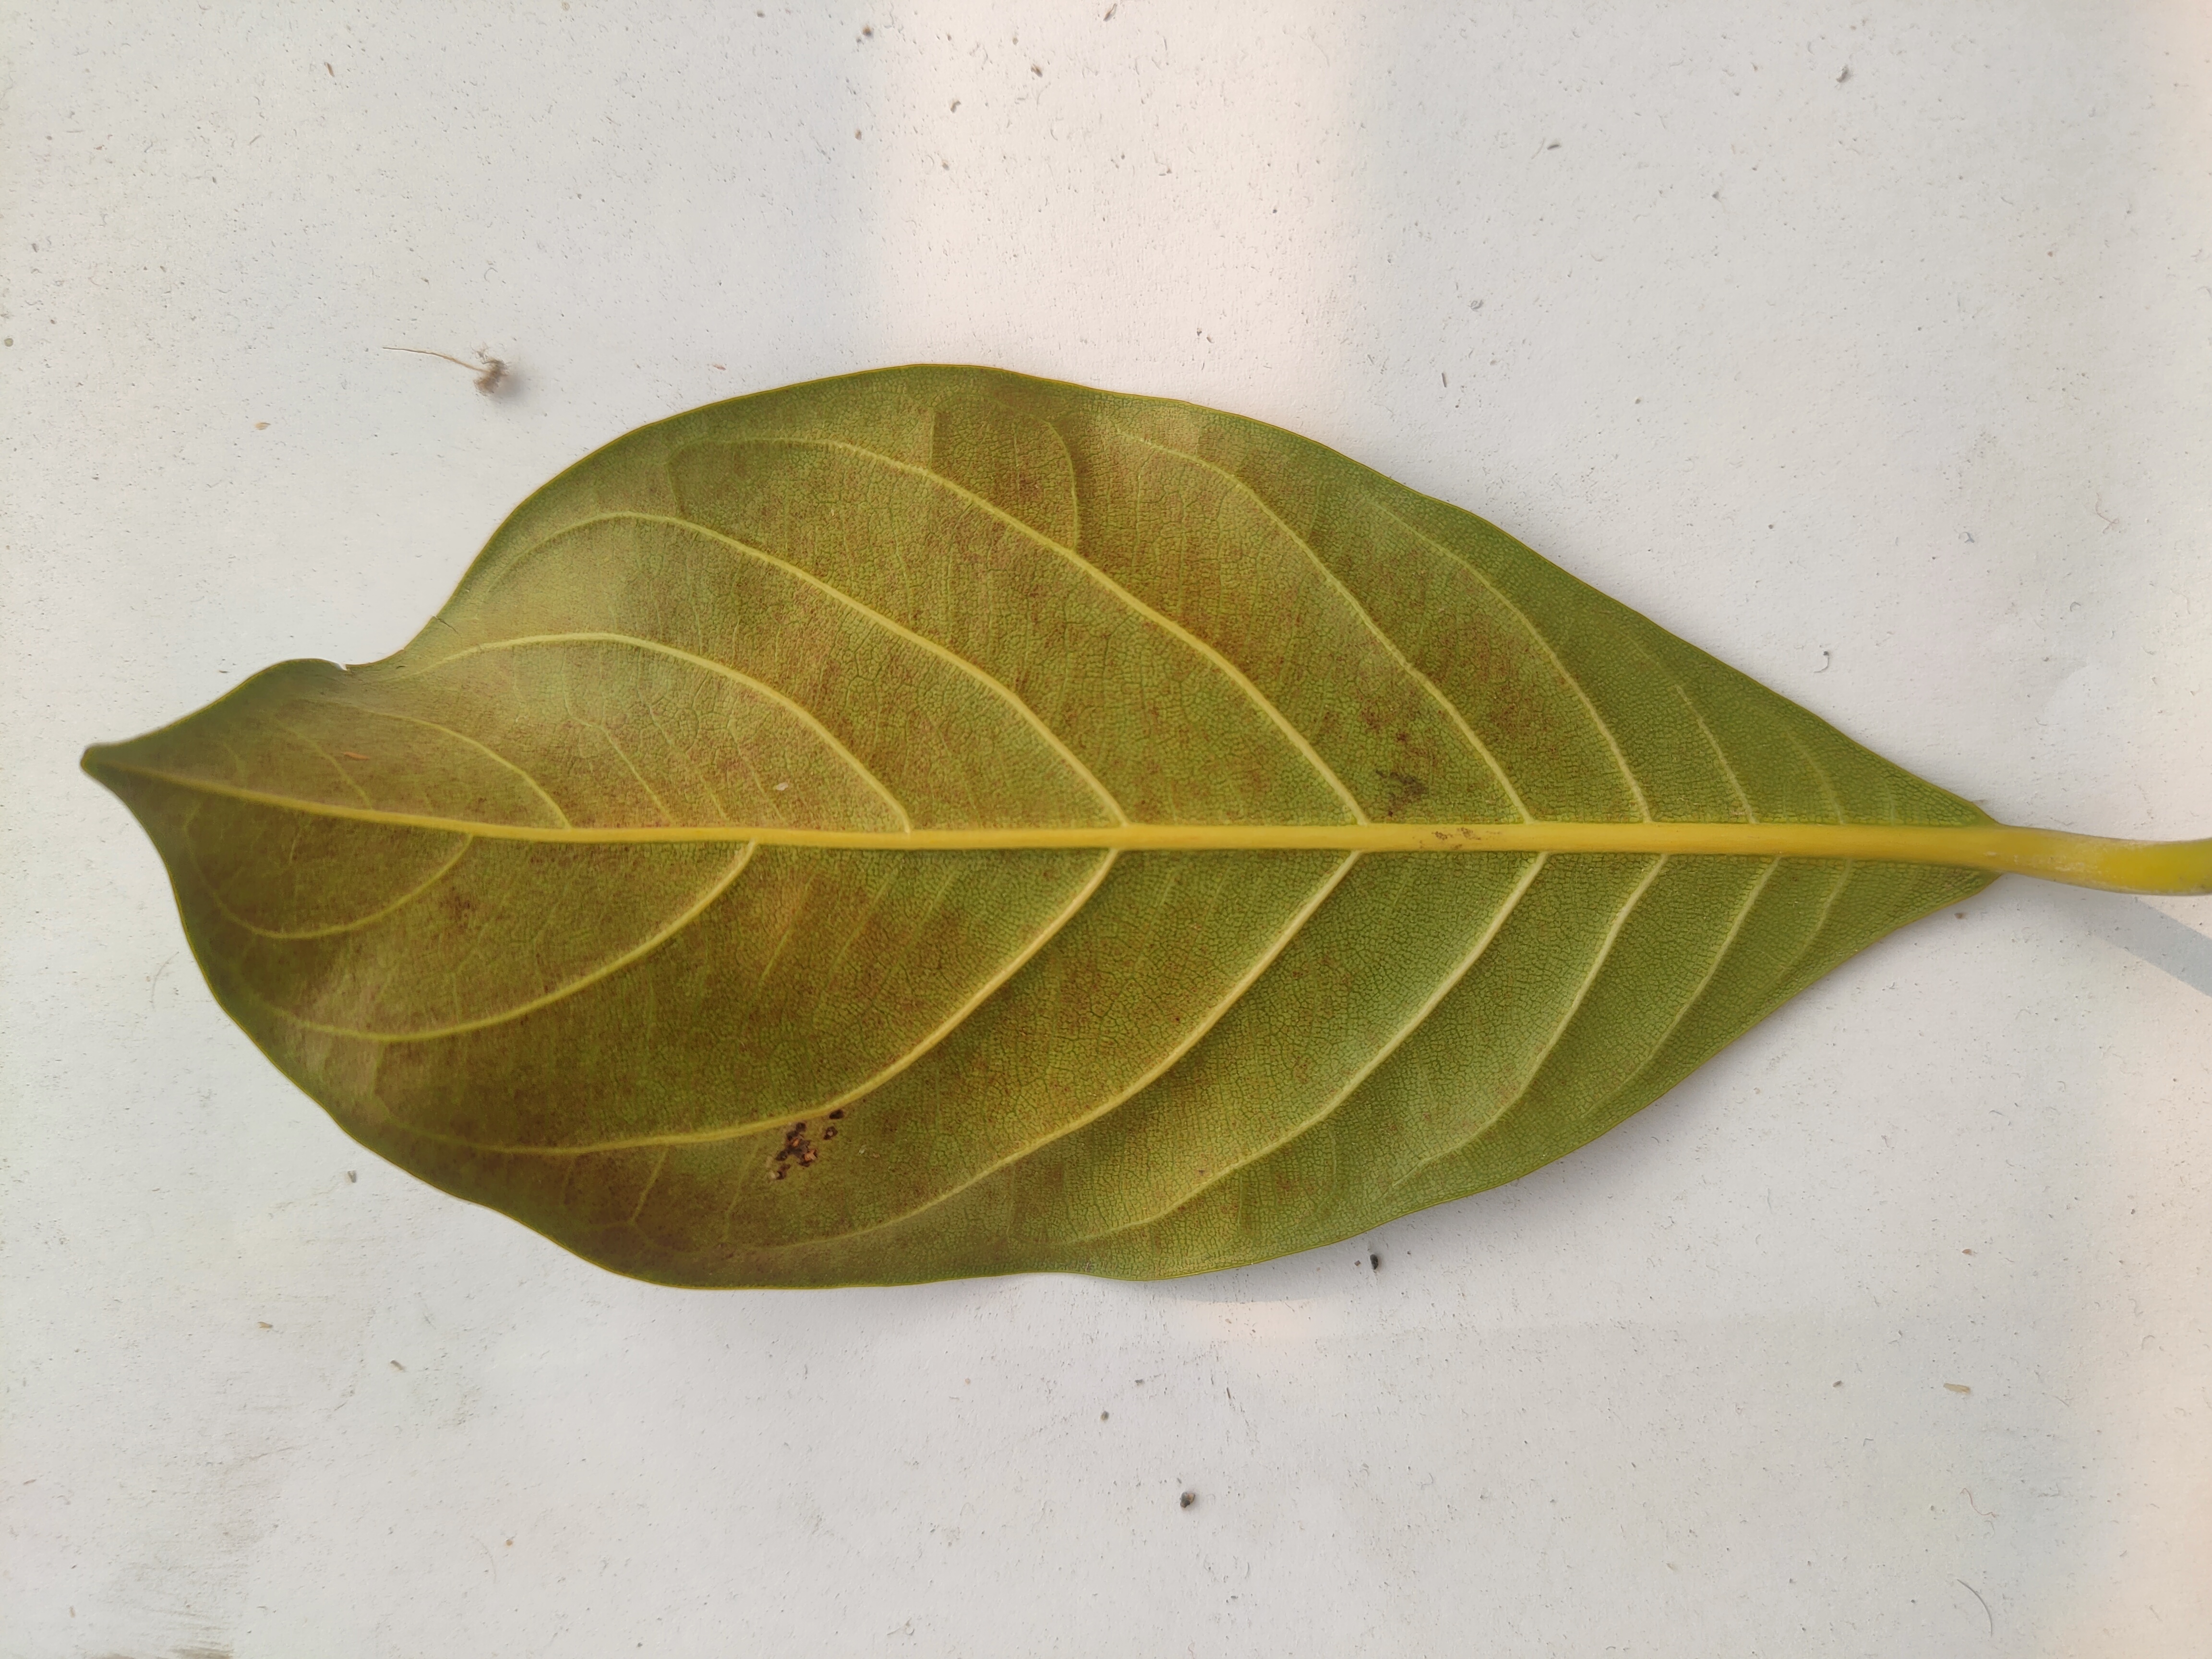
Leaf variety: Jackfruit